Hugh Segal

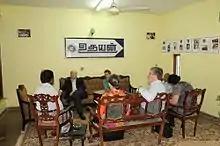
Senator Hugh Segal, Canadian High Commissioner in Sri Lanka Shellie Viding and other delegates met E. Saravanapavan at the "Uthayan" newspaper premises in Jaffna, 2013

In 2005, Segal was appointed to the Senate of Canada by Liberal Prime Minister Paul Martin. He was the chairman of the Senate Foreign Affairs Committee until he "reluctantly" agreed to resign in 2007 at the request of the Conservative government, which reportedly wished to appoint a more ideologically conservative senator to the role after the committee issued a report critical of the Conservative government's foreign aid policy. Segal insisted, however, that the move was an administrative one. Segal later served as Chair of the Special Senate Committee on Anti-Terrorism.